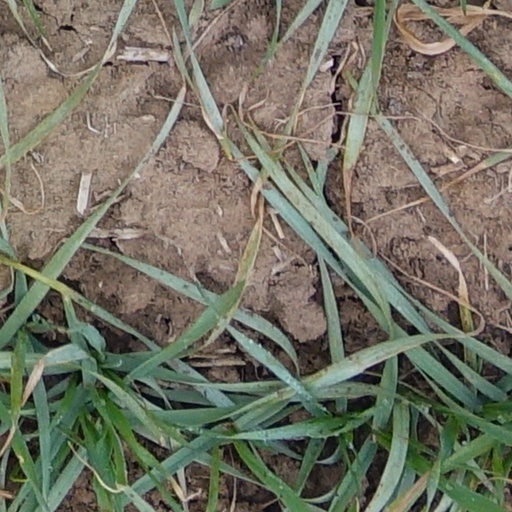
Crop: wheat